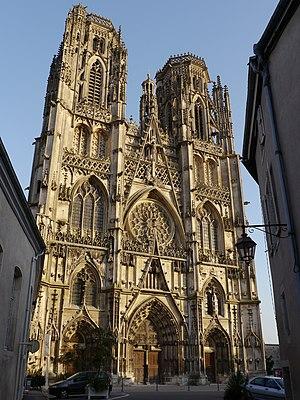
L'architecture gothique est un style architectural d'origine française qui s'est développé à partir de la seconde partie du Moyen Âge en Europe occidentale. Elle apparaît en Île-de-France et en Haute-Picardie au XIIᵉ siècle. Elle se diffuse rapidement au nord puis au sud de la Loire et en Europe jusqu'au milieu du XVIᵉ siècle et même jusqu'au XVIIᵉ siècle dans certains pays. L'esthétique gothique et ses techniques se perpétuent dans l'architecture française au-delà du XVIᵉ siècle, en pleine période classique, dans certains détails et modes de constructions. Enfin, un véritable renouveau apparaît avec la vague de l'historicisme du XIXᵉ siècle jusqu'au début du XXᵉ siècle. Le style a alors été qualifié de néo-gothique.
Toul est une commune française localisée dans le département de Meurthe-et-Moselle. Située en Lorraine, la commune fait partie de la région administrative Grand Est. Ancienne principauté épiscopale du Saint-Empire romain germanique, Toul passe sous le contrôle de la France en 1552, au cours du voyage d'Allemagne, avant d'être définitivement annexée en 1648, en vertu du traité de Westphalie.
Cet article retrace l'histoire des cathédrales en France.
La pierre d'Euville est un type de pierre utilisé dans la construction de nombreux bâtiments. C'est une pierre de calcaire à entroques beige rosé et jaunâtre du Jurassique supérieur.
Cet article recense les monuments historiques français classés en 1889.
Le diocèse de Nancy a été érigé en évêché le 19 novembre 1777 après que le Duché de Lorraine est devenu français. Comme celle du Diocèse de Saint-Dié créé la même année, sa juridiction s'étend sur une partie de l'antique Diocèse de Toul démembré pour l'occasion.
La principauté épiscopale de Toul est un état du Saint-Empire romain germanique, compris dans le cercle du Haut-Rhin, ayant pour capitale la ville de Toul puis Liverdun. C'est au Xᵉ siècle que naît la principauté épiscopale. Cet état existe pendant presque 500 ans, jusqu'à l'annexion par le royaume de France en 1552.
Gérard de Toul est le 33ᵉ évêque de Toul titulaire de 963 à 994. Le saint lorrain canonisé en 1051 est mort au palais épiscopal de Toul le 23 avril 994. Il était fêté le jour du 23 avril dans le diocèse de Toul et le 24 avril dans le diocèse de Nancy et le diocèse de Saint-Dié ainsi que le 21 octobre, jour anniversaire de la translation de ses reliques en 1051. Au « très saint évêque Gérard », comme le plus célèbre et populaire des pontifes toulois, ont été attribués plusieurs documents faux.